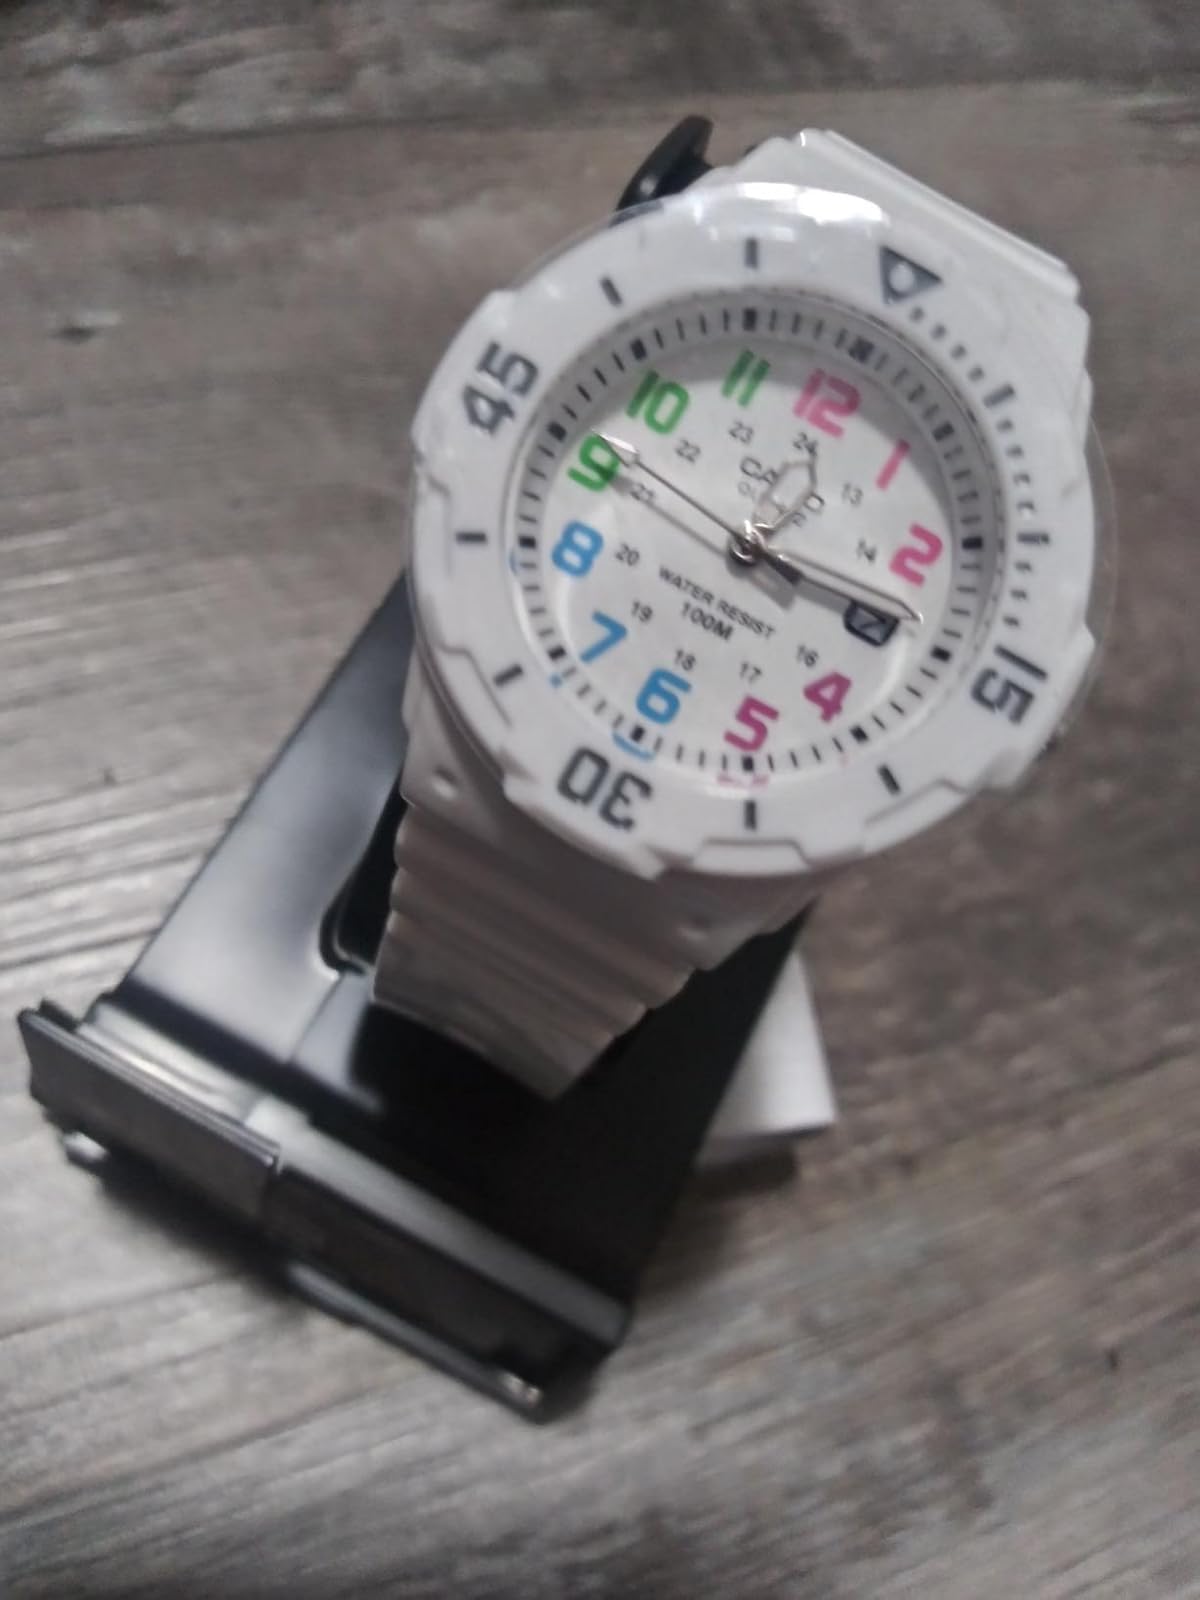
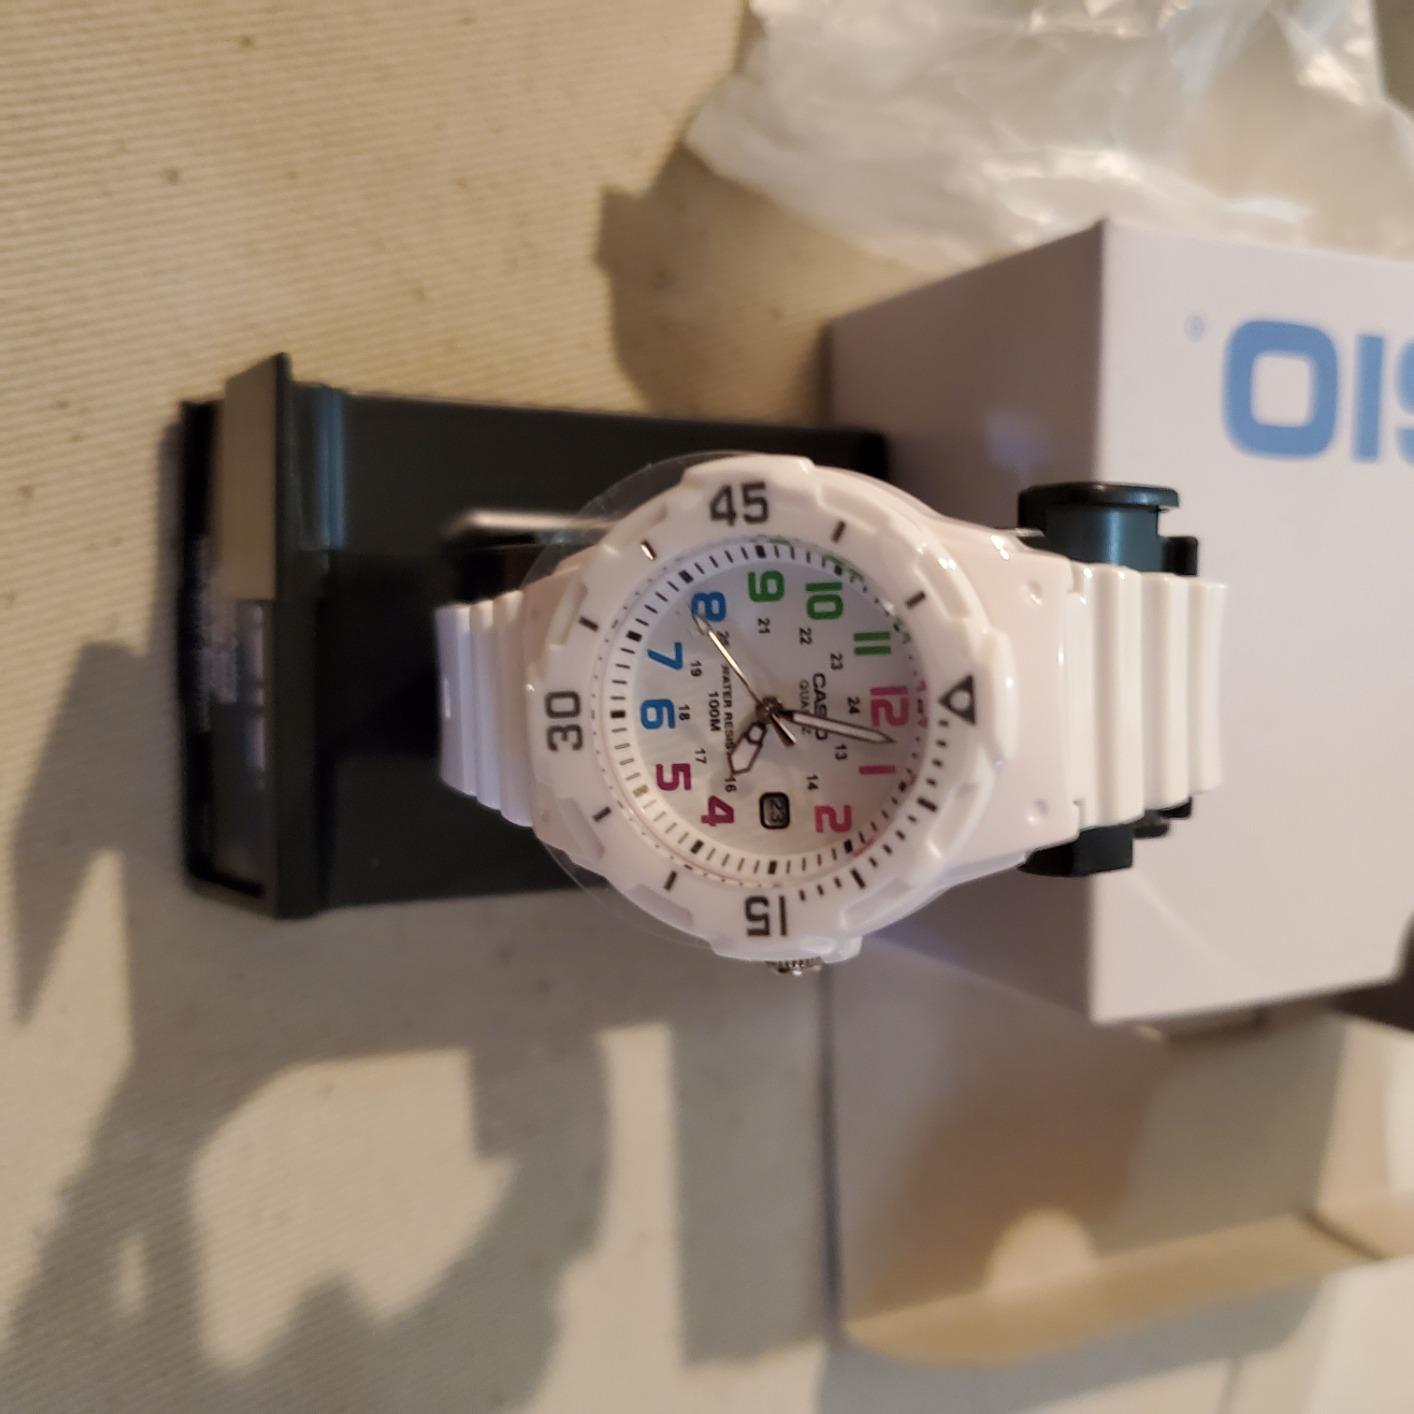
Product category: accessories_watch
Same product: yes